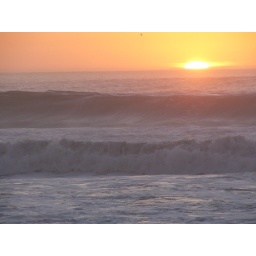
bird in the sky